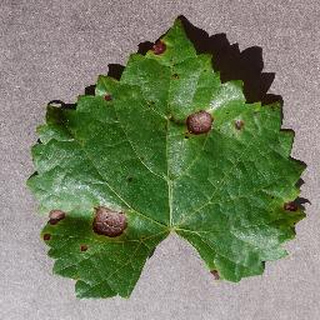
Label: grape_black_rot